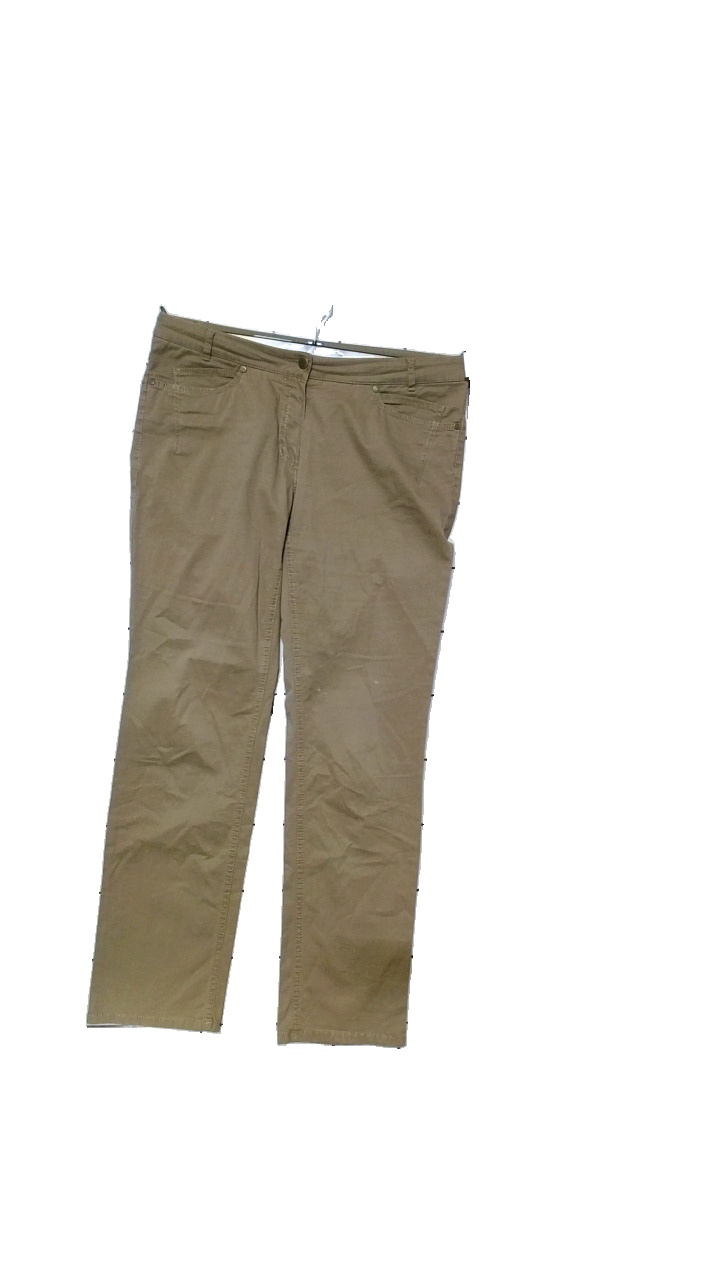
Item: Trousers (Ladies)
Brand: Steilmann
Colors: Brown
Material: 97% cotton, 3% elastane
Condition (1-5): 4
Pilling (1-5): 5
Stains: Minor
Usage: Reuse
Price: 50-100